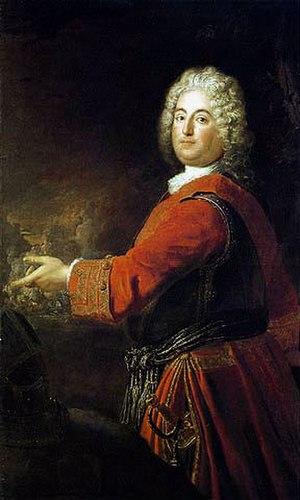
Christian-Louis de Brandebourg-Schwedt est un prince et officier prussien de la Maison de Hohenzollern né le 24 mai 1677 à Berlin et mort le 3 septembre 1734 à Malchow, un quartier de Berlin. C'est à lui que Johann Sebastian Bach dédicace les six concertos dit brandebourgeois composés en 1721.